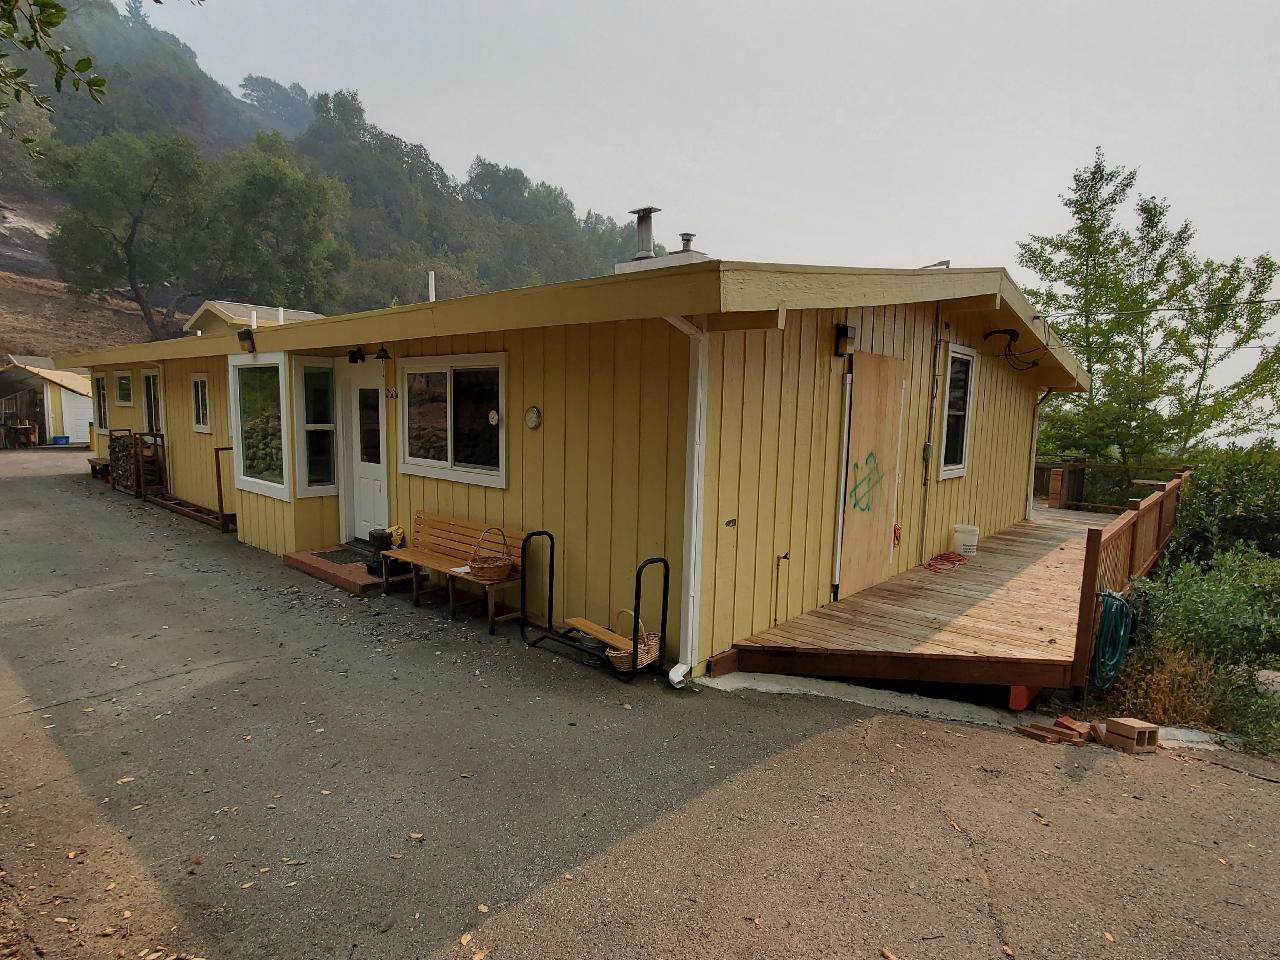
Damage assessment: no_damage